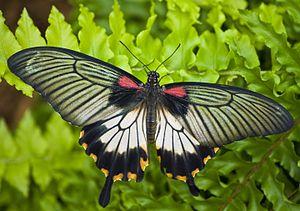
Papilio memnon (Montréal exposition ""papillons en liberté"")"
Le Grand Mormon est une espèce d'insectes lépidoptères qui appartient à la famille des Papilionidae, à la sous-famille des Papilioninae et au genre Papilio.